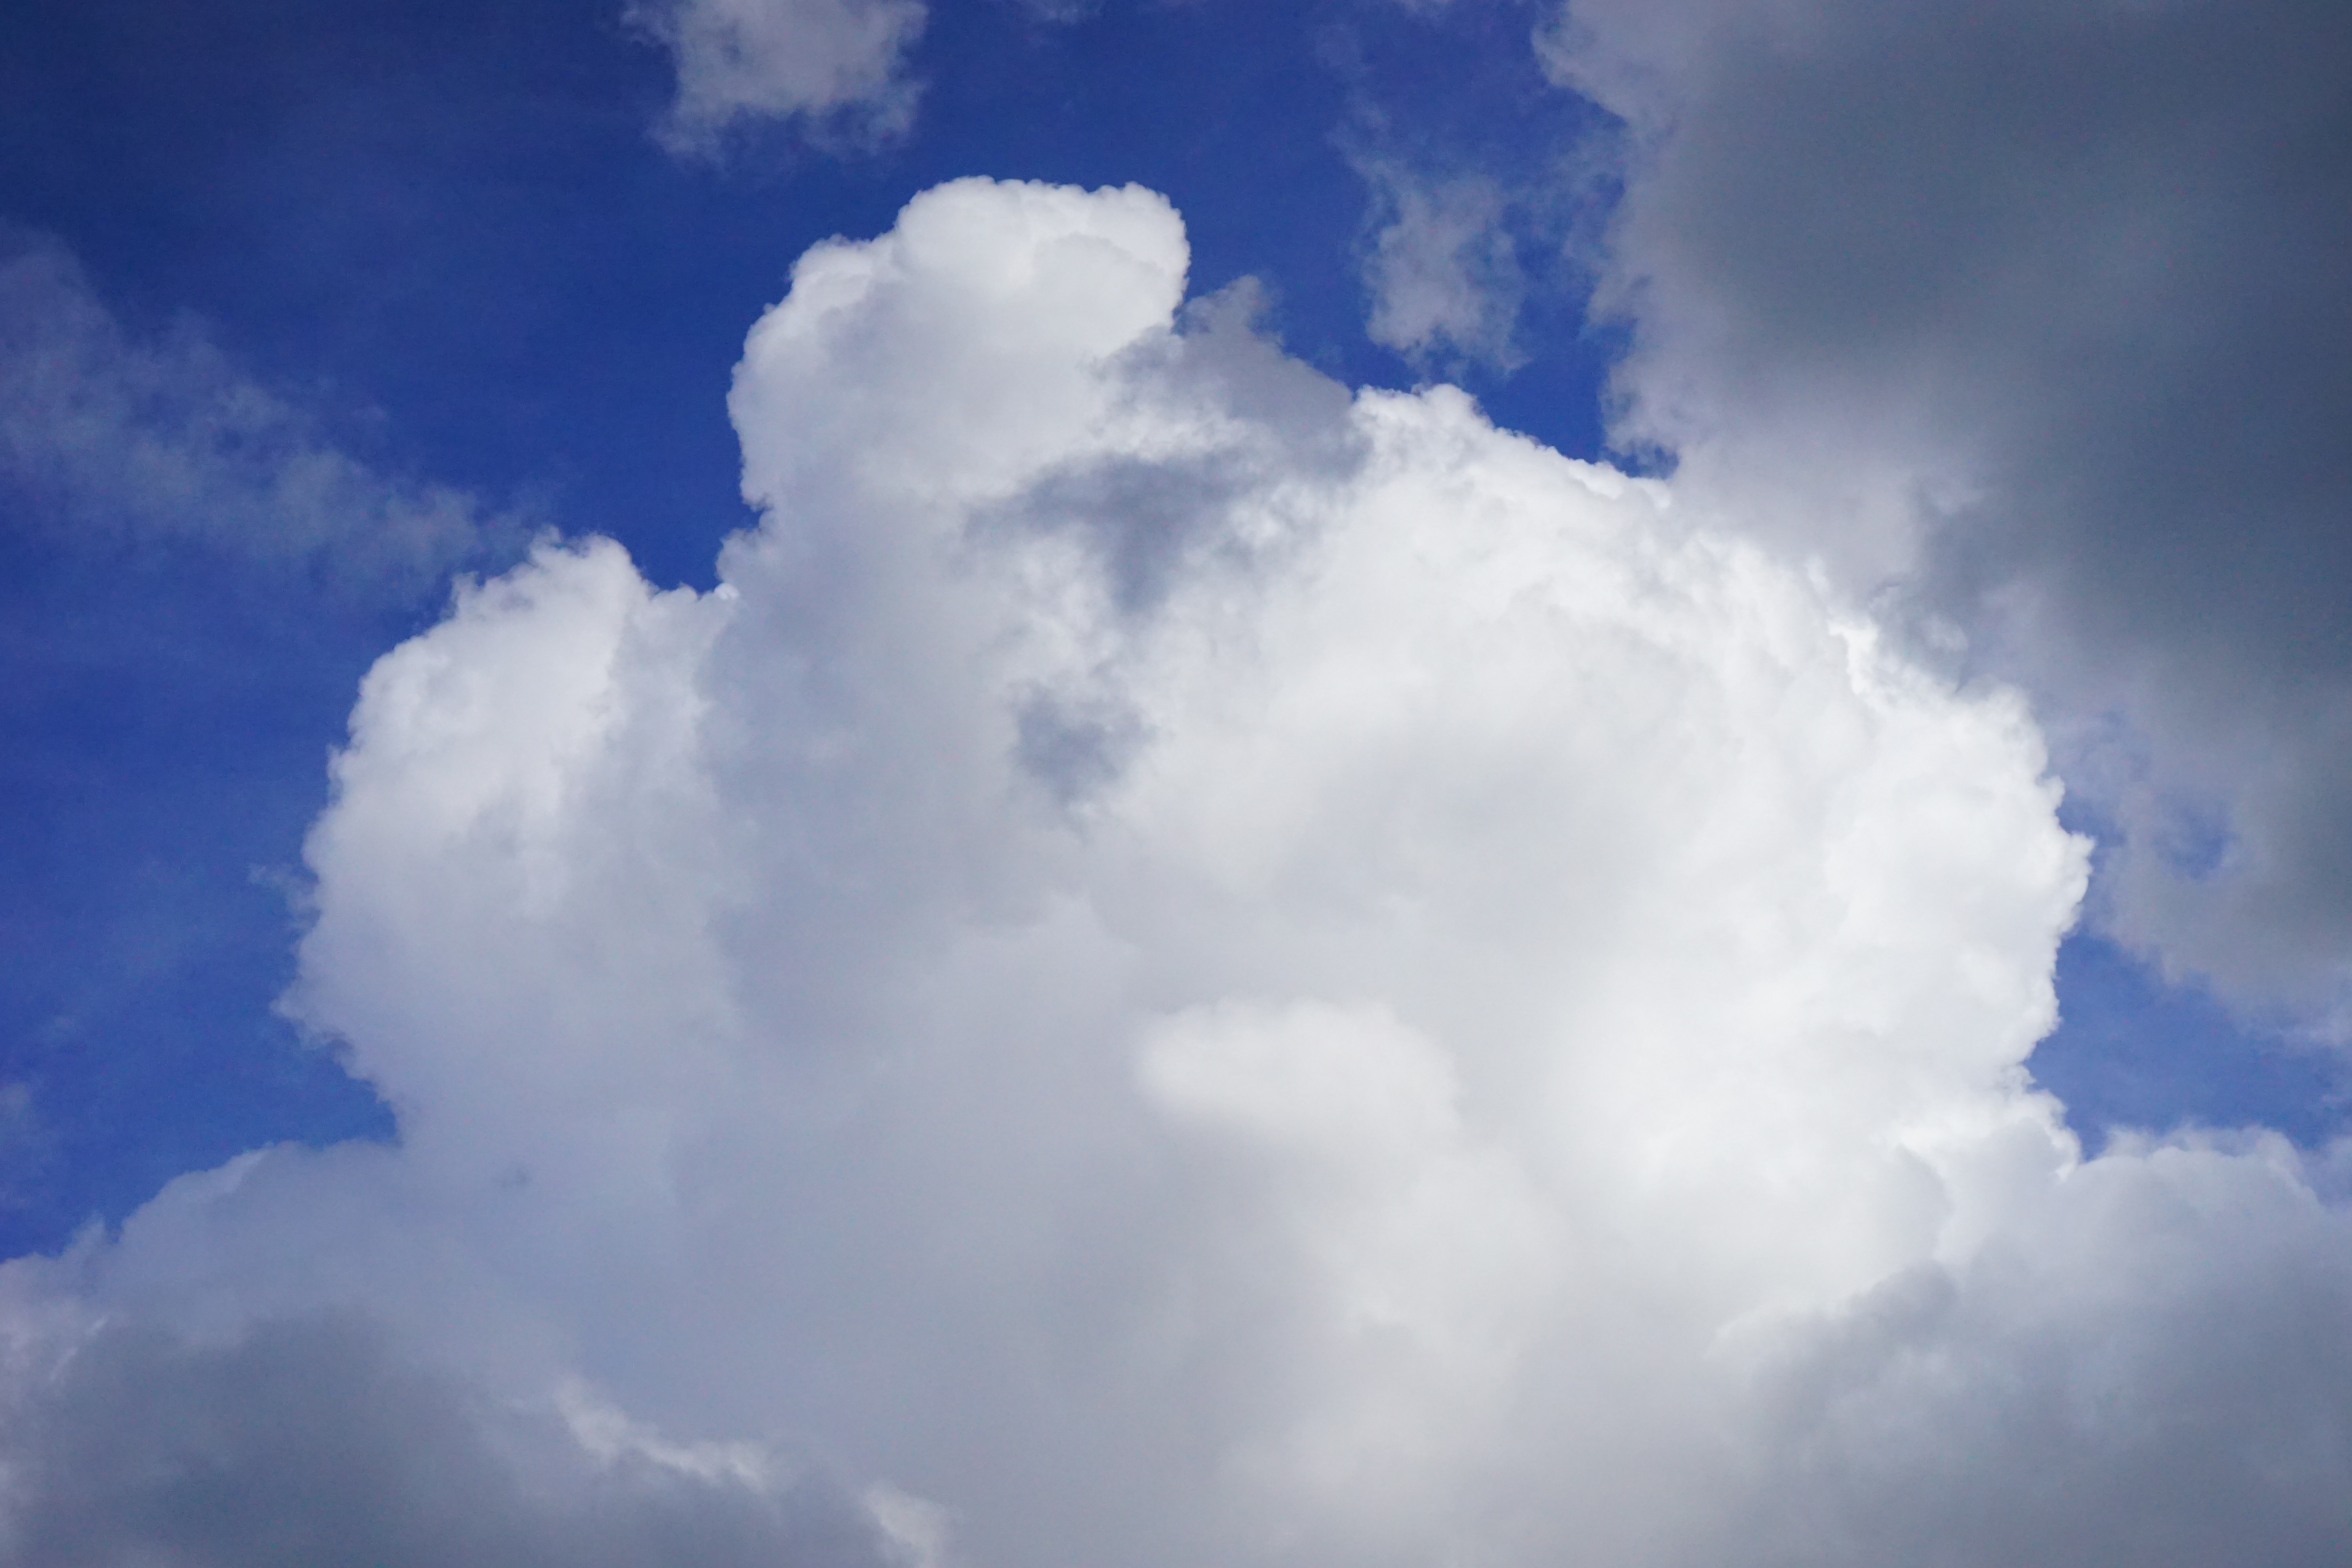
cloud, sky, white, atmosphere, daytime, storm, cumulus, blue, grey, clouds, forward, cumulus clouds, meteorological phenomenon, atmosphere of earth, zuzuiehen